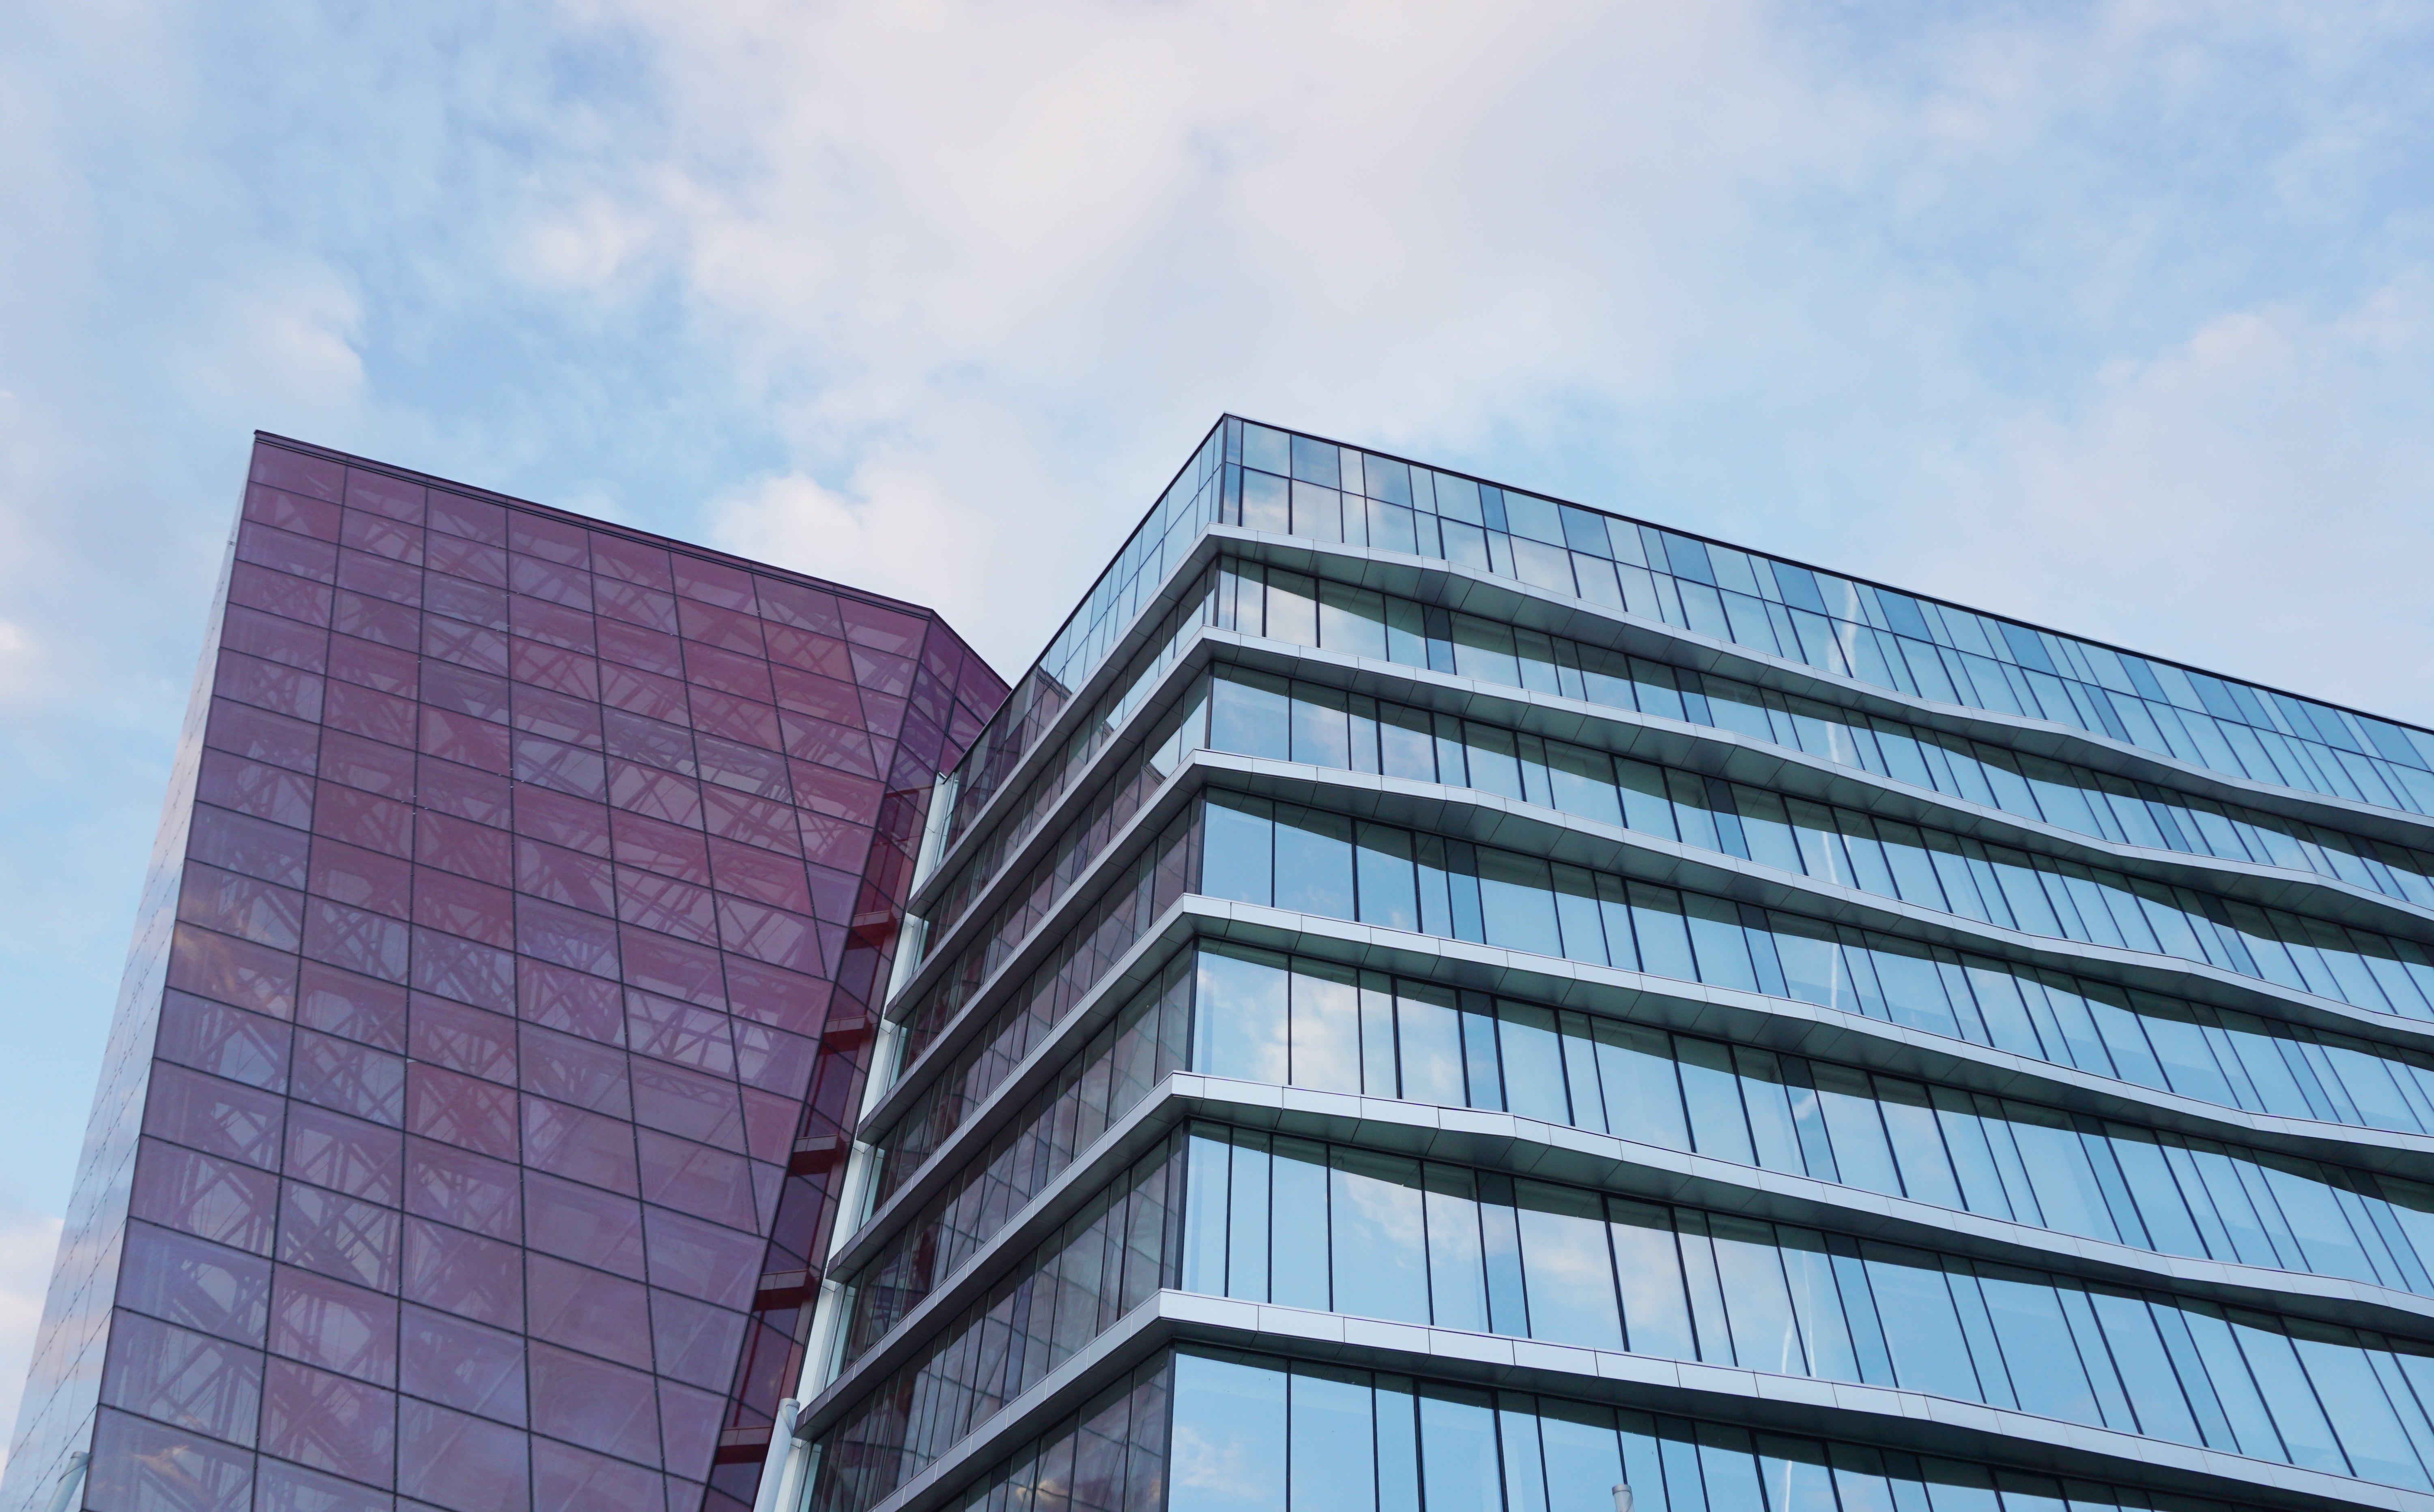
architecture, sky, glass, perspective, building, city, skyscraper, urban, downtown, corporate, facade, blue, exterior, business, tower block, modern building, design, windows, commercial, commercial building, headquarters, financial, condominium, neighbourhood, finance, business building, urban area, minsk, residential area, metropolitan area